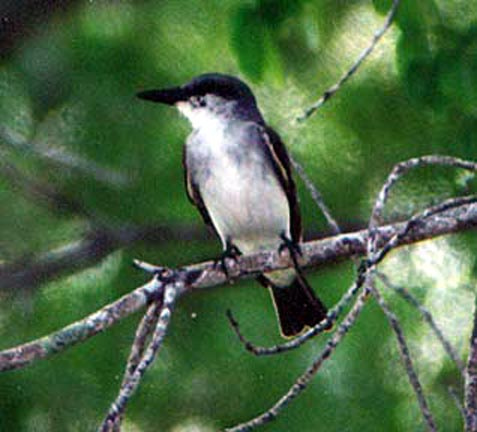
this bird has dark wings, the crown of its head is bluish and has a long, straight black beak.
this bird has a black crown, a black bill, and a white belly
this bird has a long pointed, large black beak and black covering its head, neck, back, wings, and tail, along with pure white feathers covering its throat belly and tarsus.
this bird has a black crown, a black long bill, and a white belly
this white and black bird has short tail feathers, black feet and a long black beak
this bird has wings that are black and has a white belly
this bird has wings that are black and white and has a black bill
this bird has wings that are black and a white bellya small white bird with black wings and long black bill.
a black bill, and superciliary, with a white throat, a white belly, and black coverts.
Species: Gray Kingbird